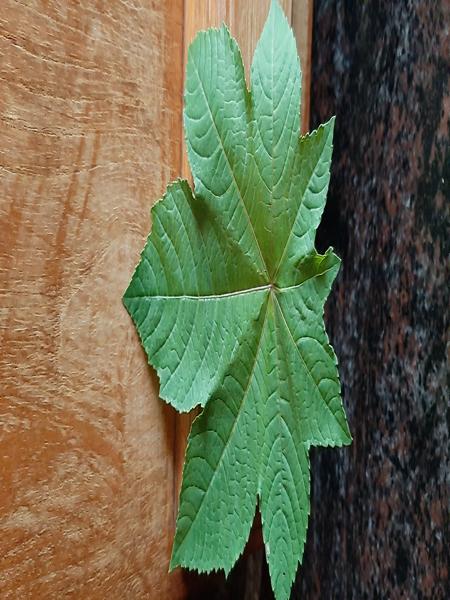
Plant: Castor